Question: Please indicate a possible affordance area of hit_baseball_bat that can be used for hitting
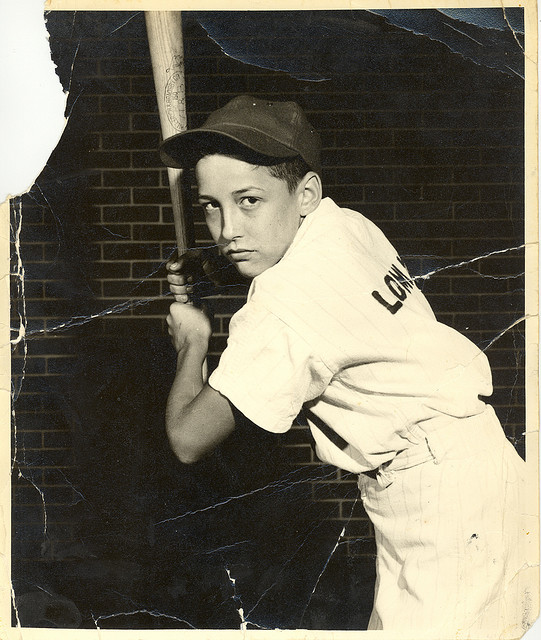
Answer: [144.859, 10.711, 181.381, 85.494]